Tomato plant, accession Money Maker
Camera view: bottom (45 deg); turntable rotation: 30 degrees
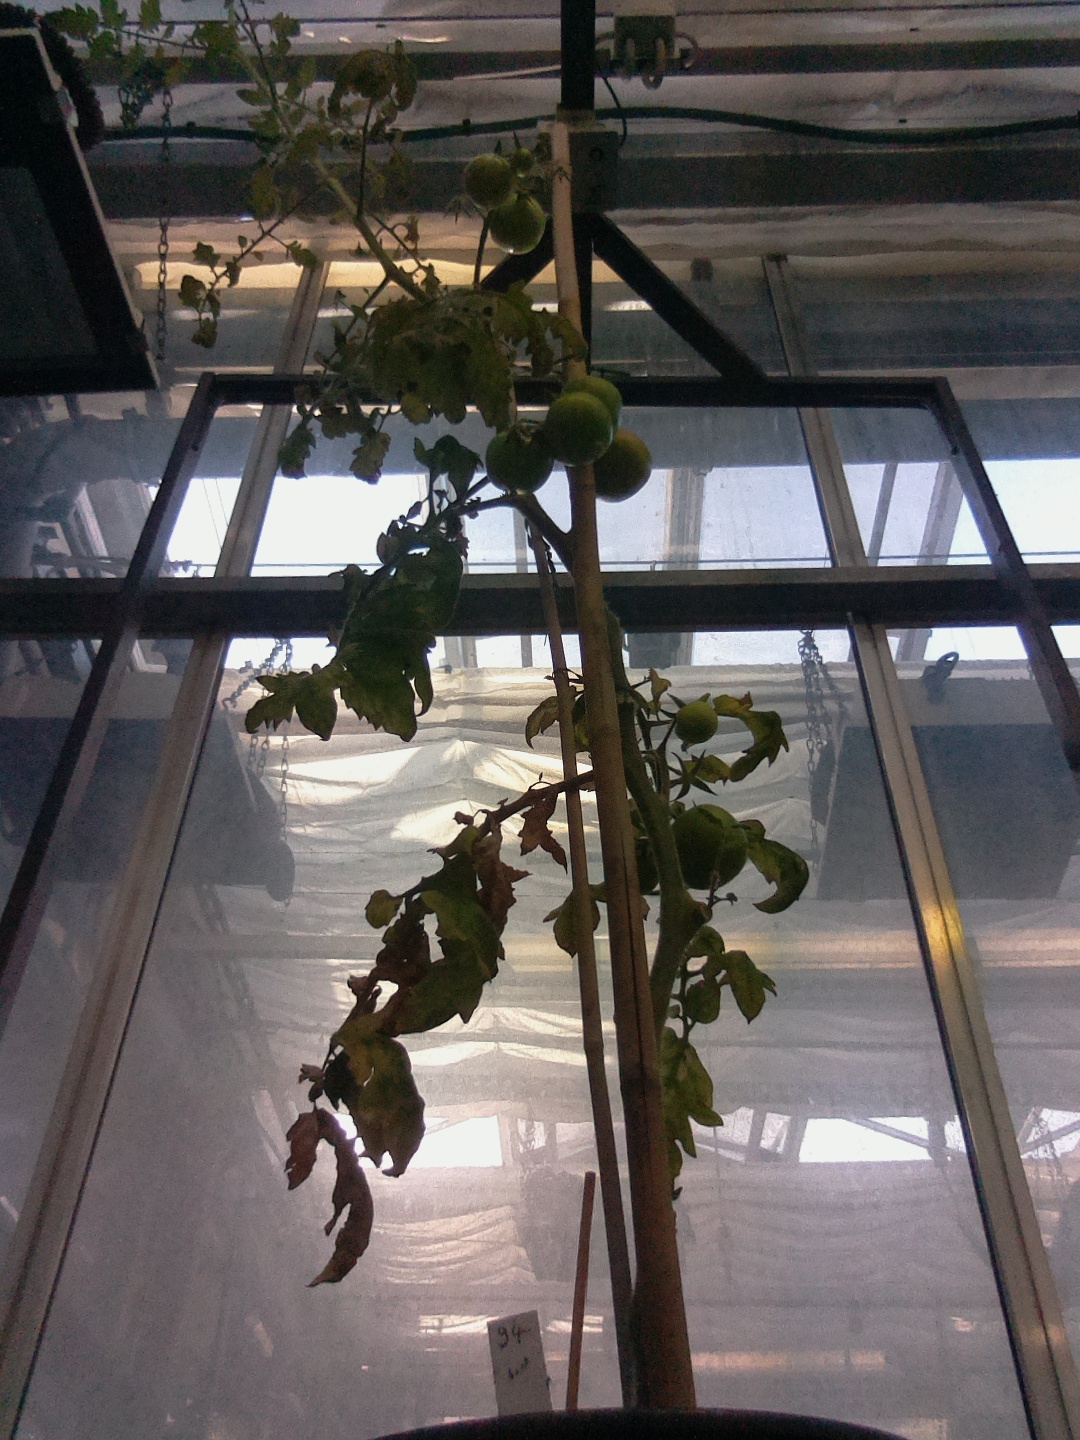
BBCH growth stage 80: fruits start showing typical ripe color (orange -> red)